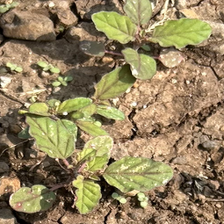
Weed species: Punarnava _(Boerhaavia diffusa)